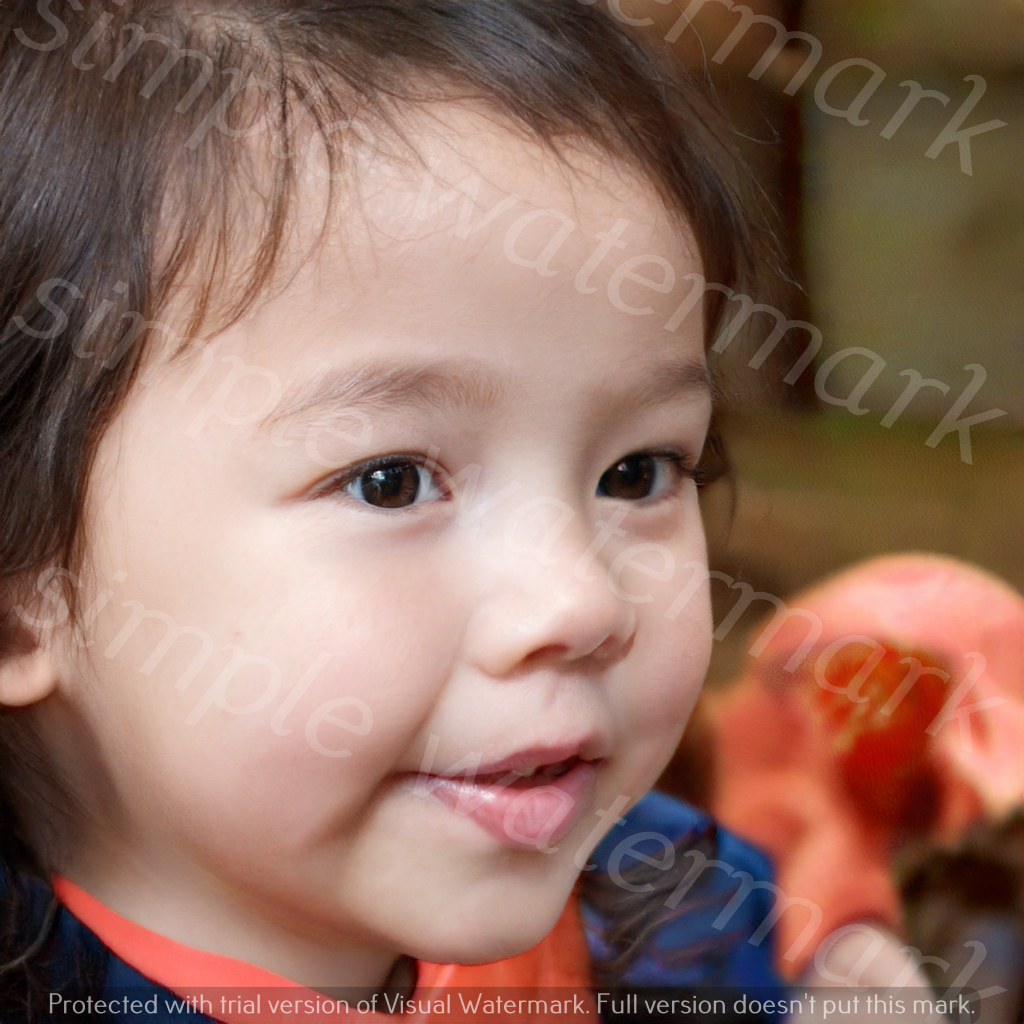
Label: Watermark